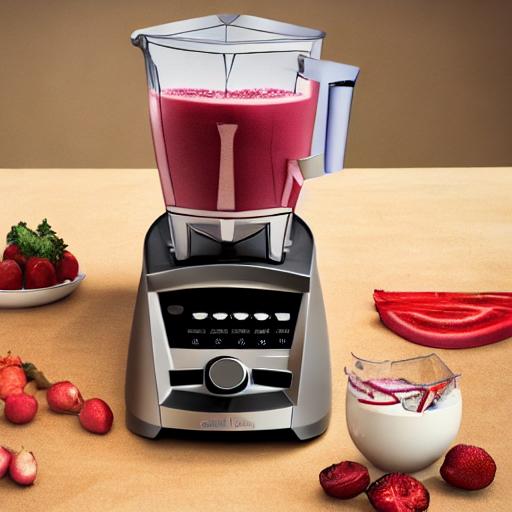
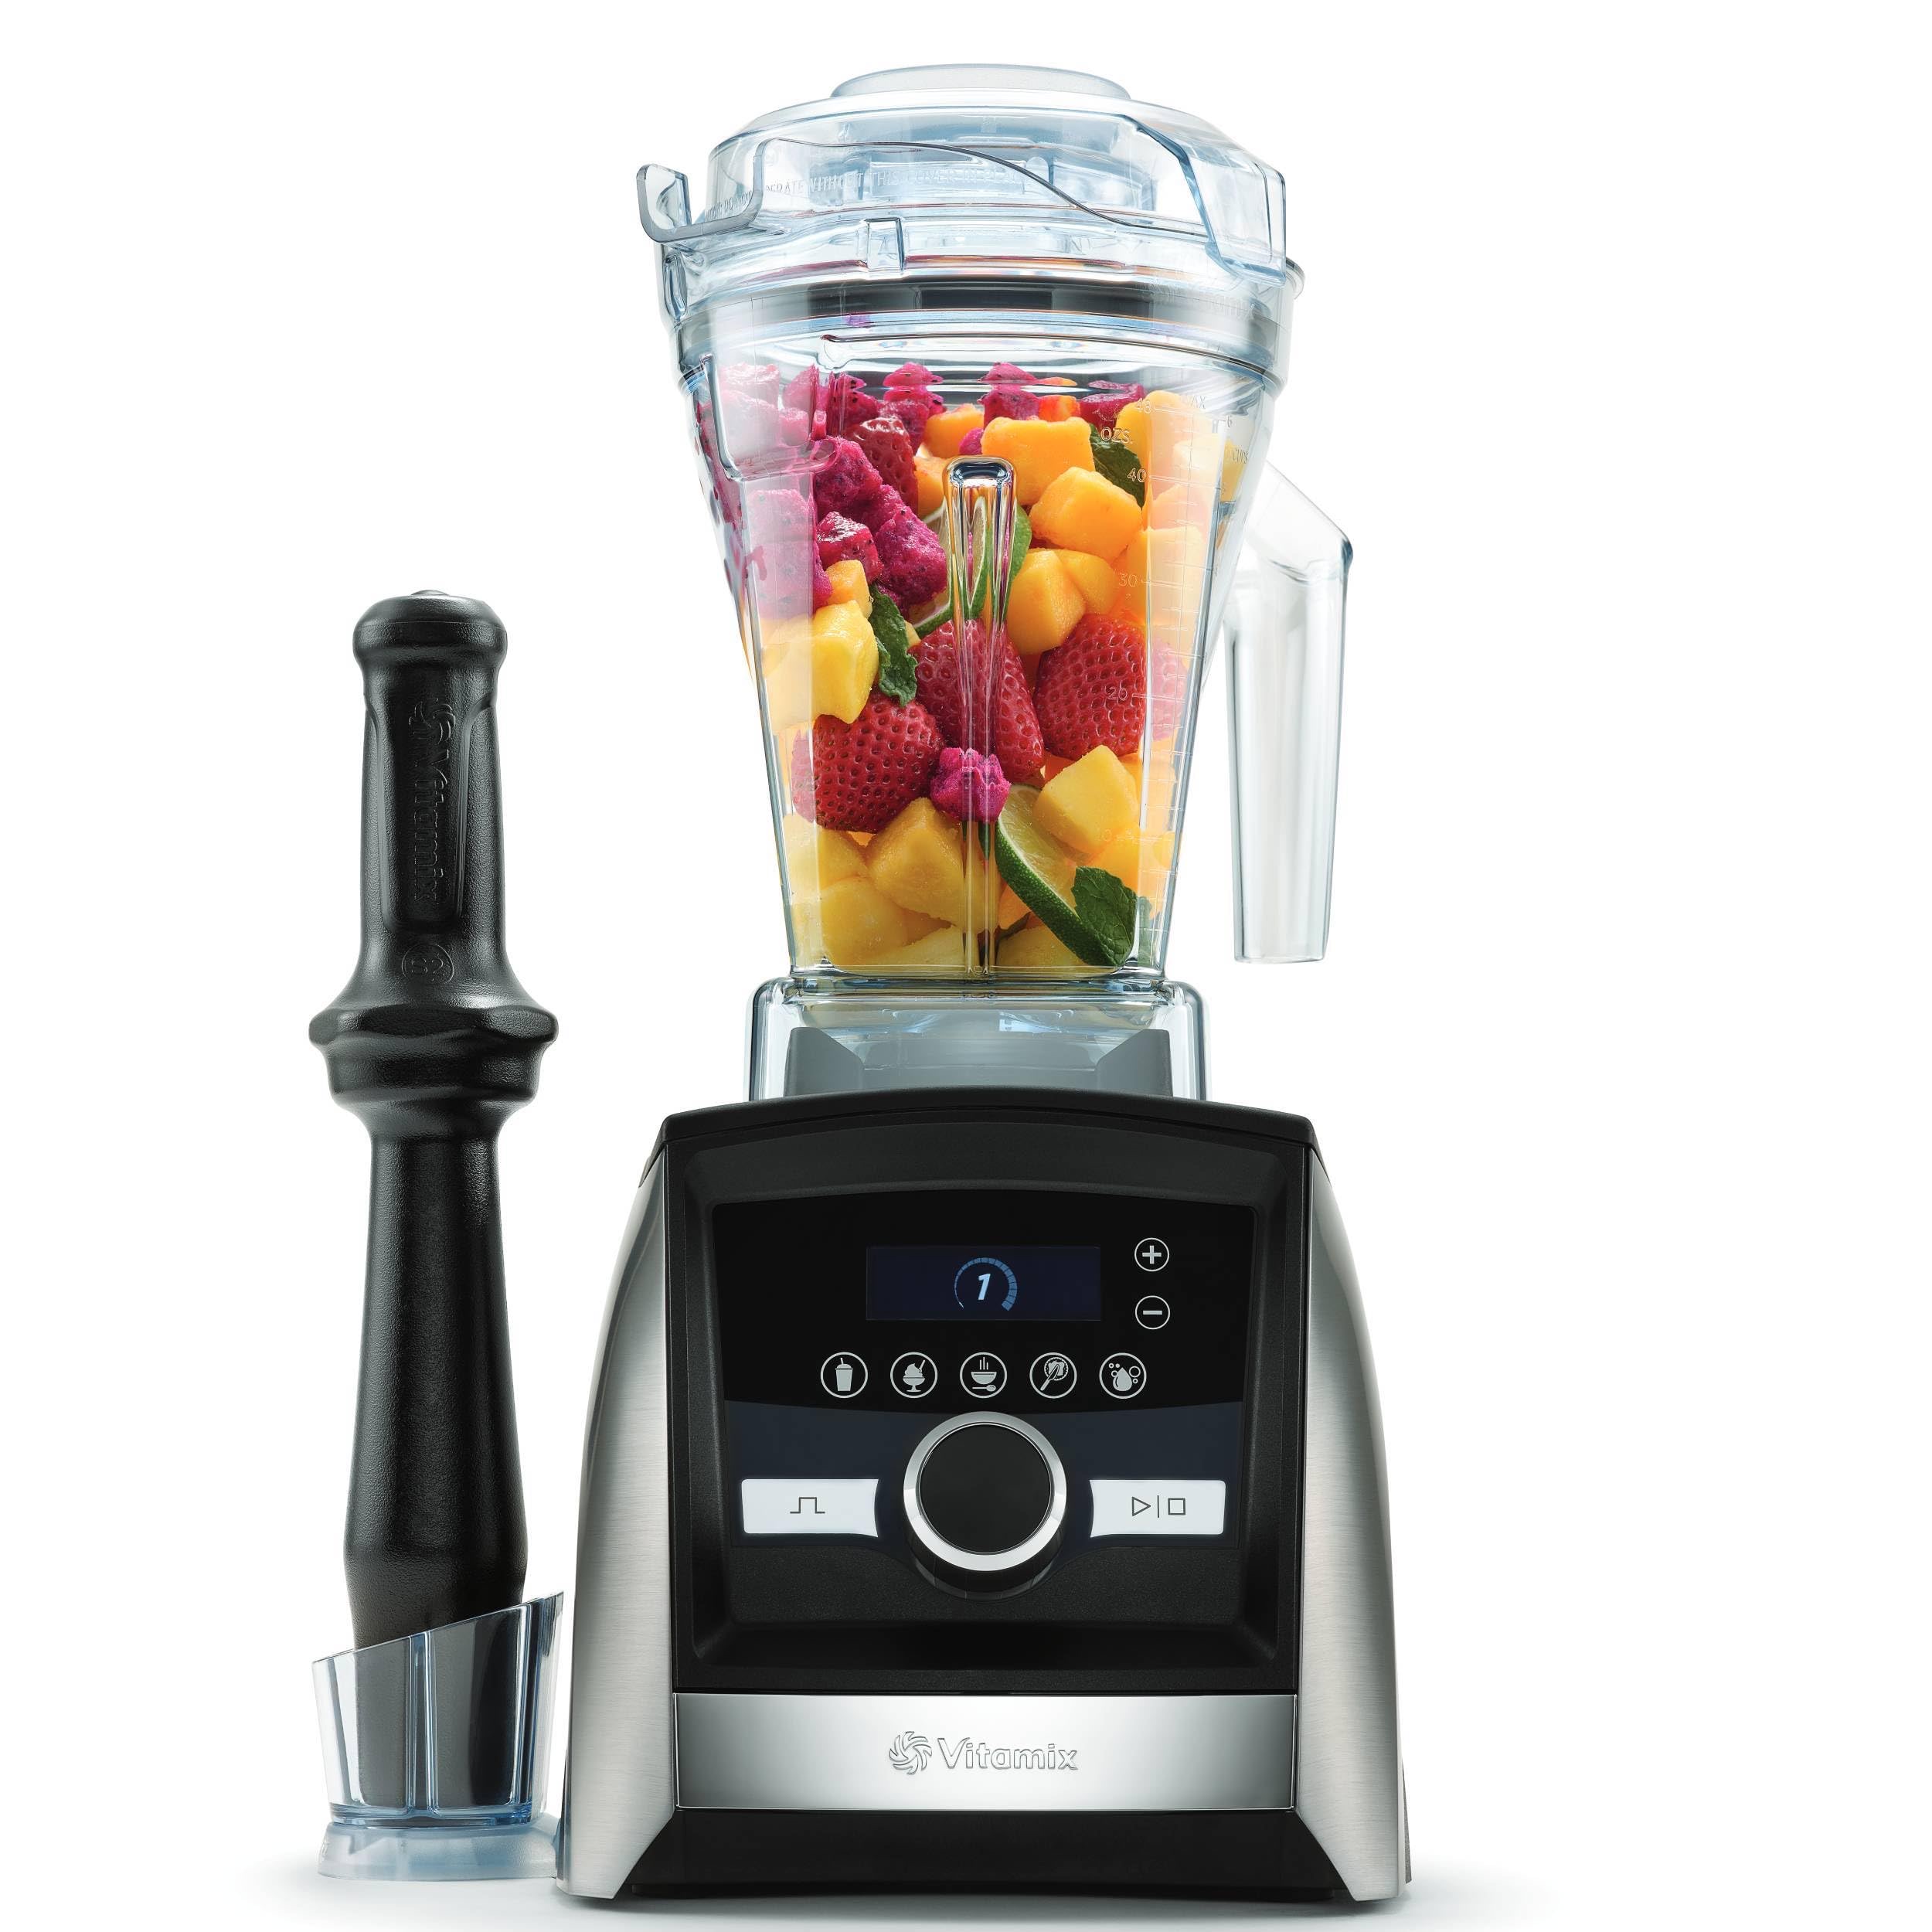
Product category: items_blender
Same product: no